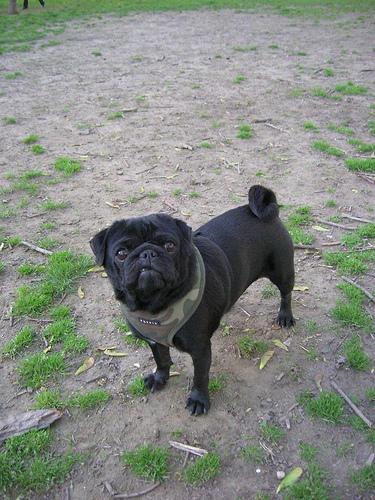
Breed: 798-n000130-pug